François Baudouin

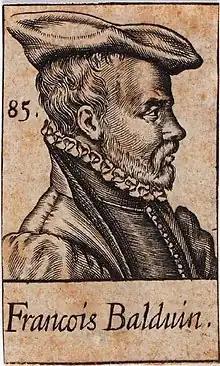
Portrait of François Baudouin, engraving by Léonard Gaultier

François Baudouin (1520 – 24 October 1573), also called Balduinus, was a French jurist, Christian controversialist and historian. Among the most colourful of the noted French humanists, he was respected by his contemporaries as a statesman and jurist, even as they frowned upon his perceived inconstancy in matters of faith: he was noted as a Calvinist who converted to Catholicism.